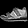
Label: Sneaker